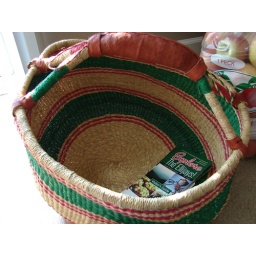
hanmade basket found in the market